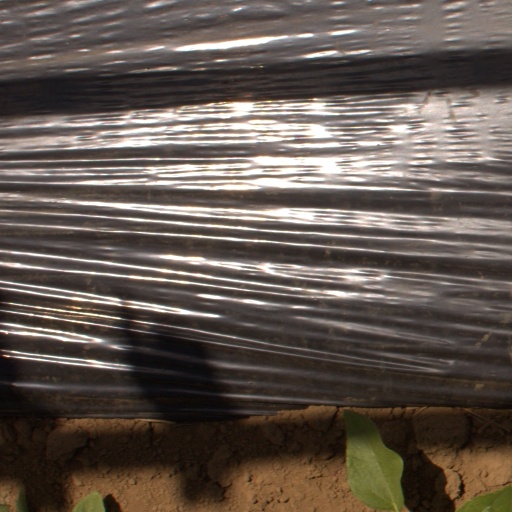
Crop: Jerusalem artichoke